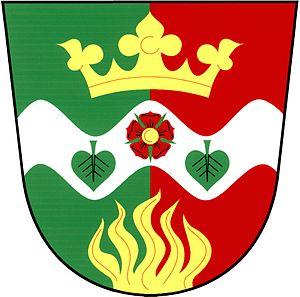
Drnovice est une commune du district et de la région de Zlín, en Tchéquie. Sa population s'élevait à 414 habitants en 2018.